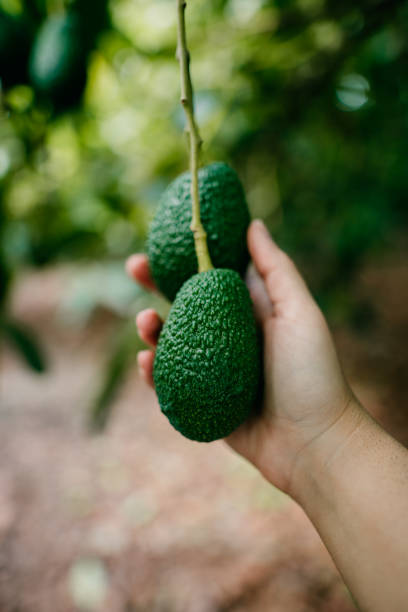
Label: Avocado